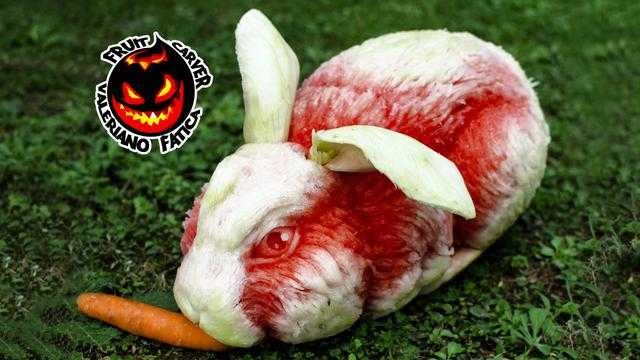
Label: Watermelon